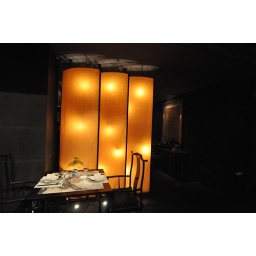
A table for two at Tian Di Yi Jia in Beijing near a yellow screen.